Mount Coot-tha Lookout

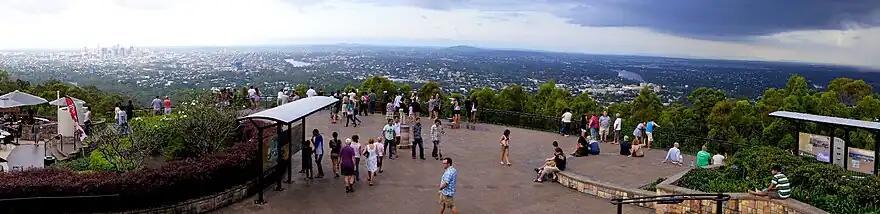
Mount Coot-tha Lookout, 2011

The kiosk, located to the north of the lookout, is a single-storeyed timber building on a stone base with a terra-cotta tiled gable and half-gable roof. The roof has a prominent central fleche ventilator, terra-cotta finials and chimney pots, and half-timbered gables.